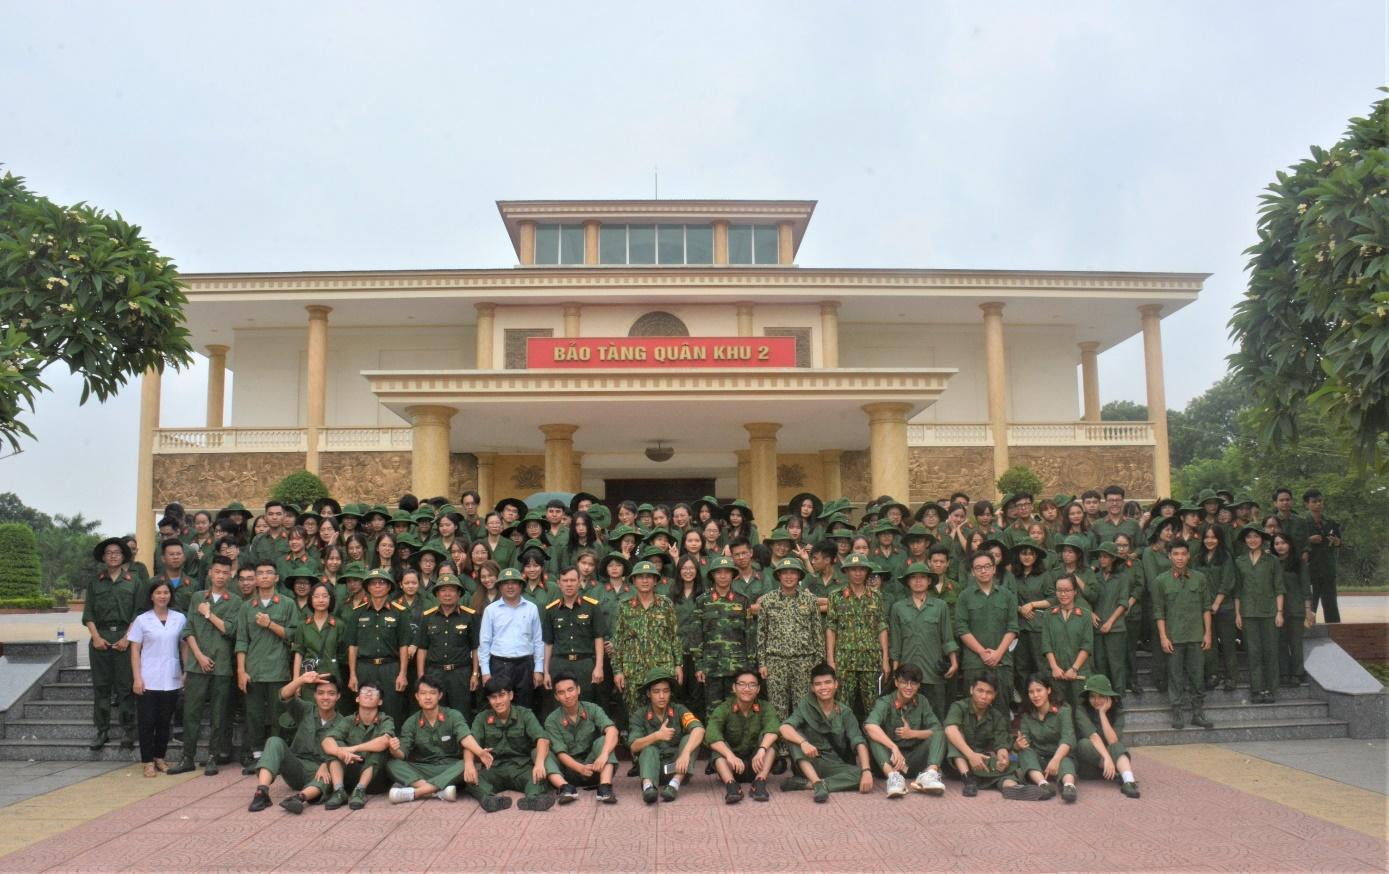
có nhiều người đang chụp ảnh tập thể trước một bảo tàng